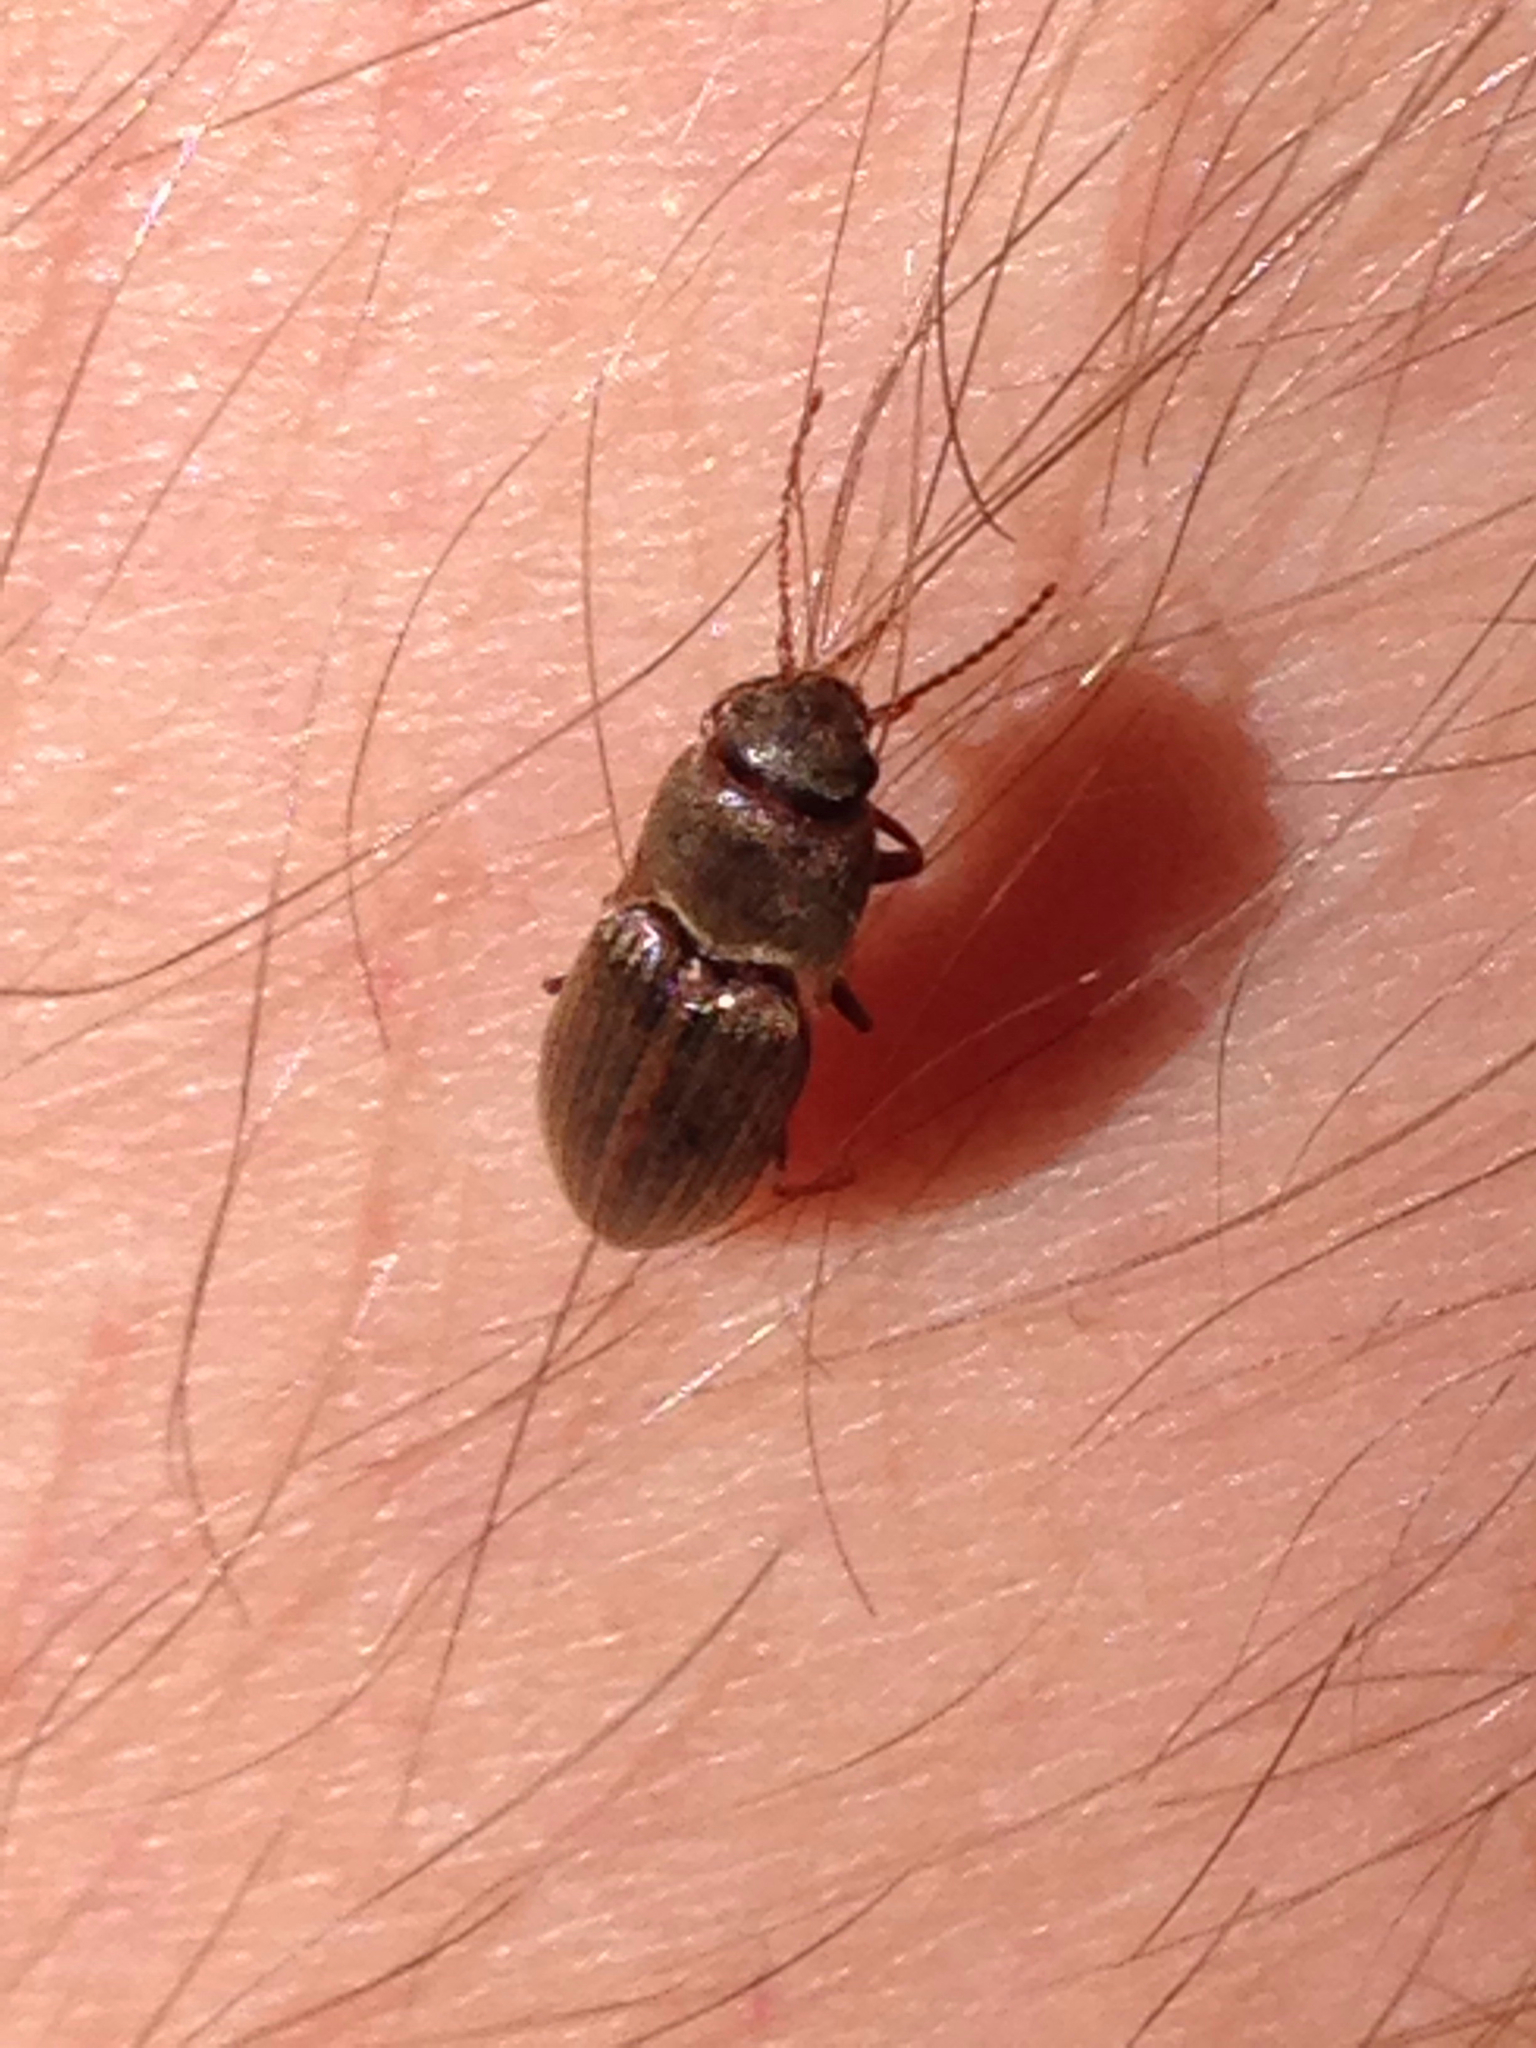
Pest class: clickbeetles_wireworms